Don Carthel

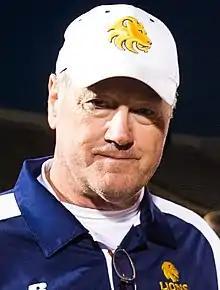
Carthel in 2014

Donald Ray Carthel (born July 6, 1952) is an American football coach. He is an assistant coach in charge special teams quality control at Stephen F. Austin State University. Carthel served as head football coach at Lubbock Christian College—now Lubbock Christian University—from 1981 to 1982, Eastern New Mexico University from 1985 to 1991, and West Texas A&M University from 2005 to 2012, compiling a career college football coaching record of 124–69–1. He is also the father of Stephen F. Austins' head football coach, Colby Carthel.